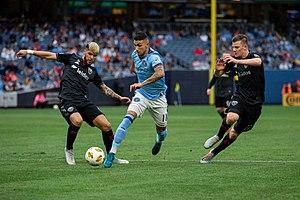
Valentín Mariano José Castellanos Giménez, né le 3 octobre 1998 à Mendoza en Argentine, est un footballeur argentin qui joue au poste de milieu de terrain au New York City FC en Major League Soccer.